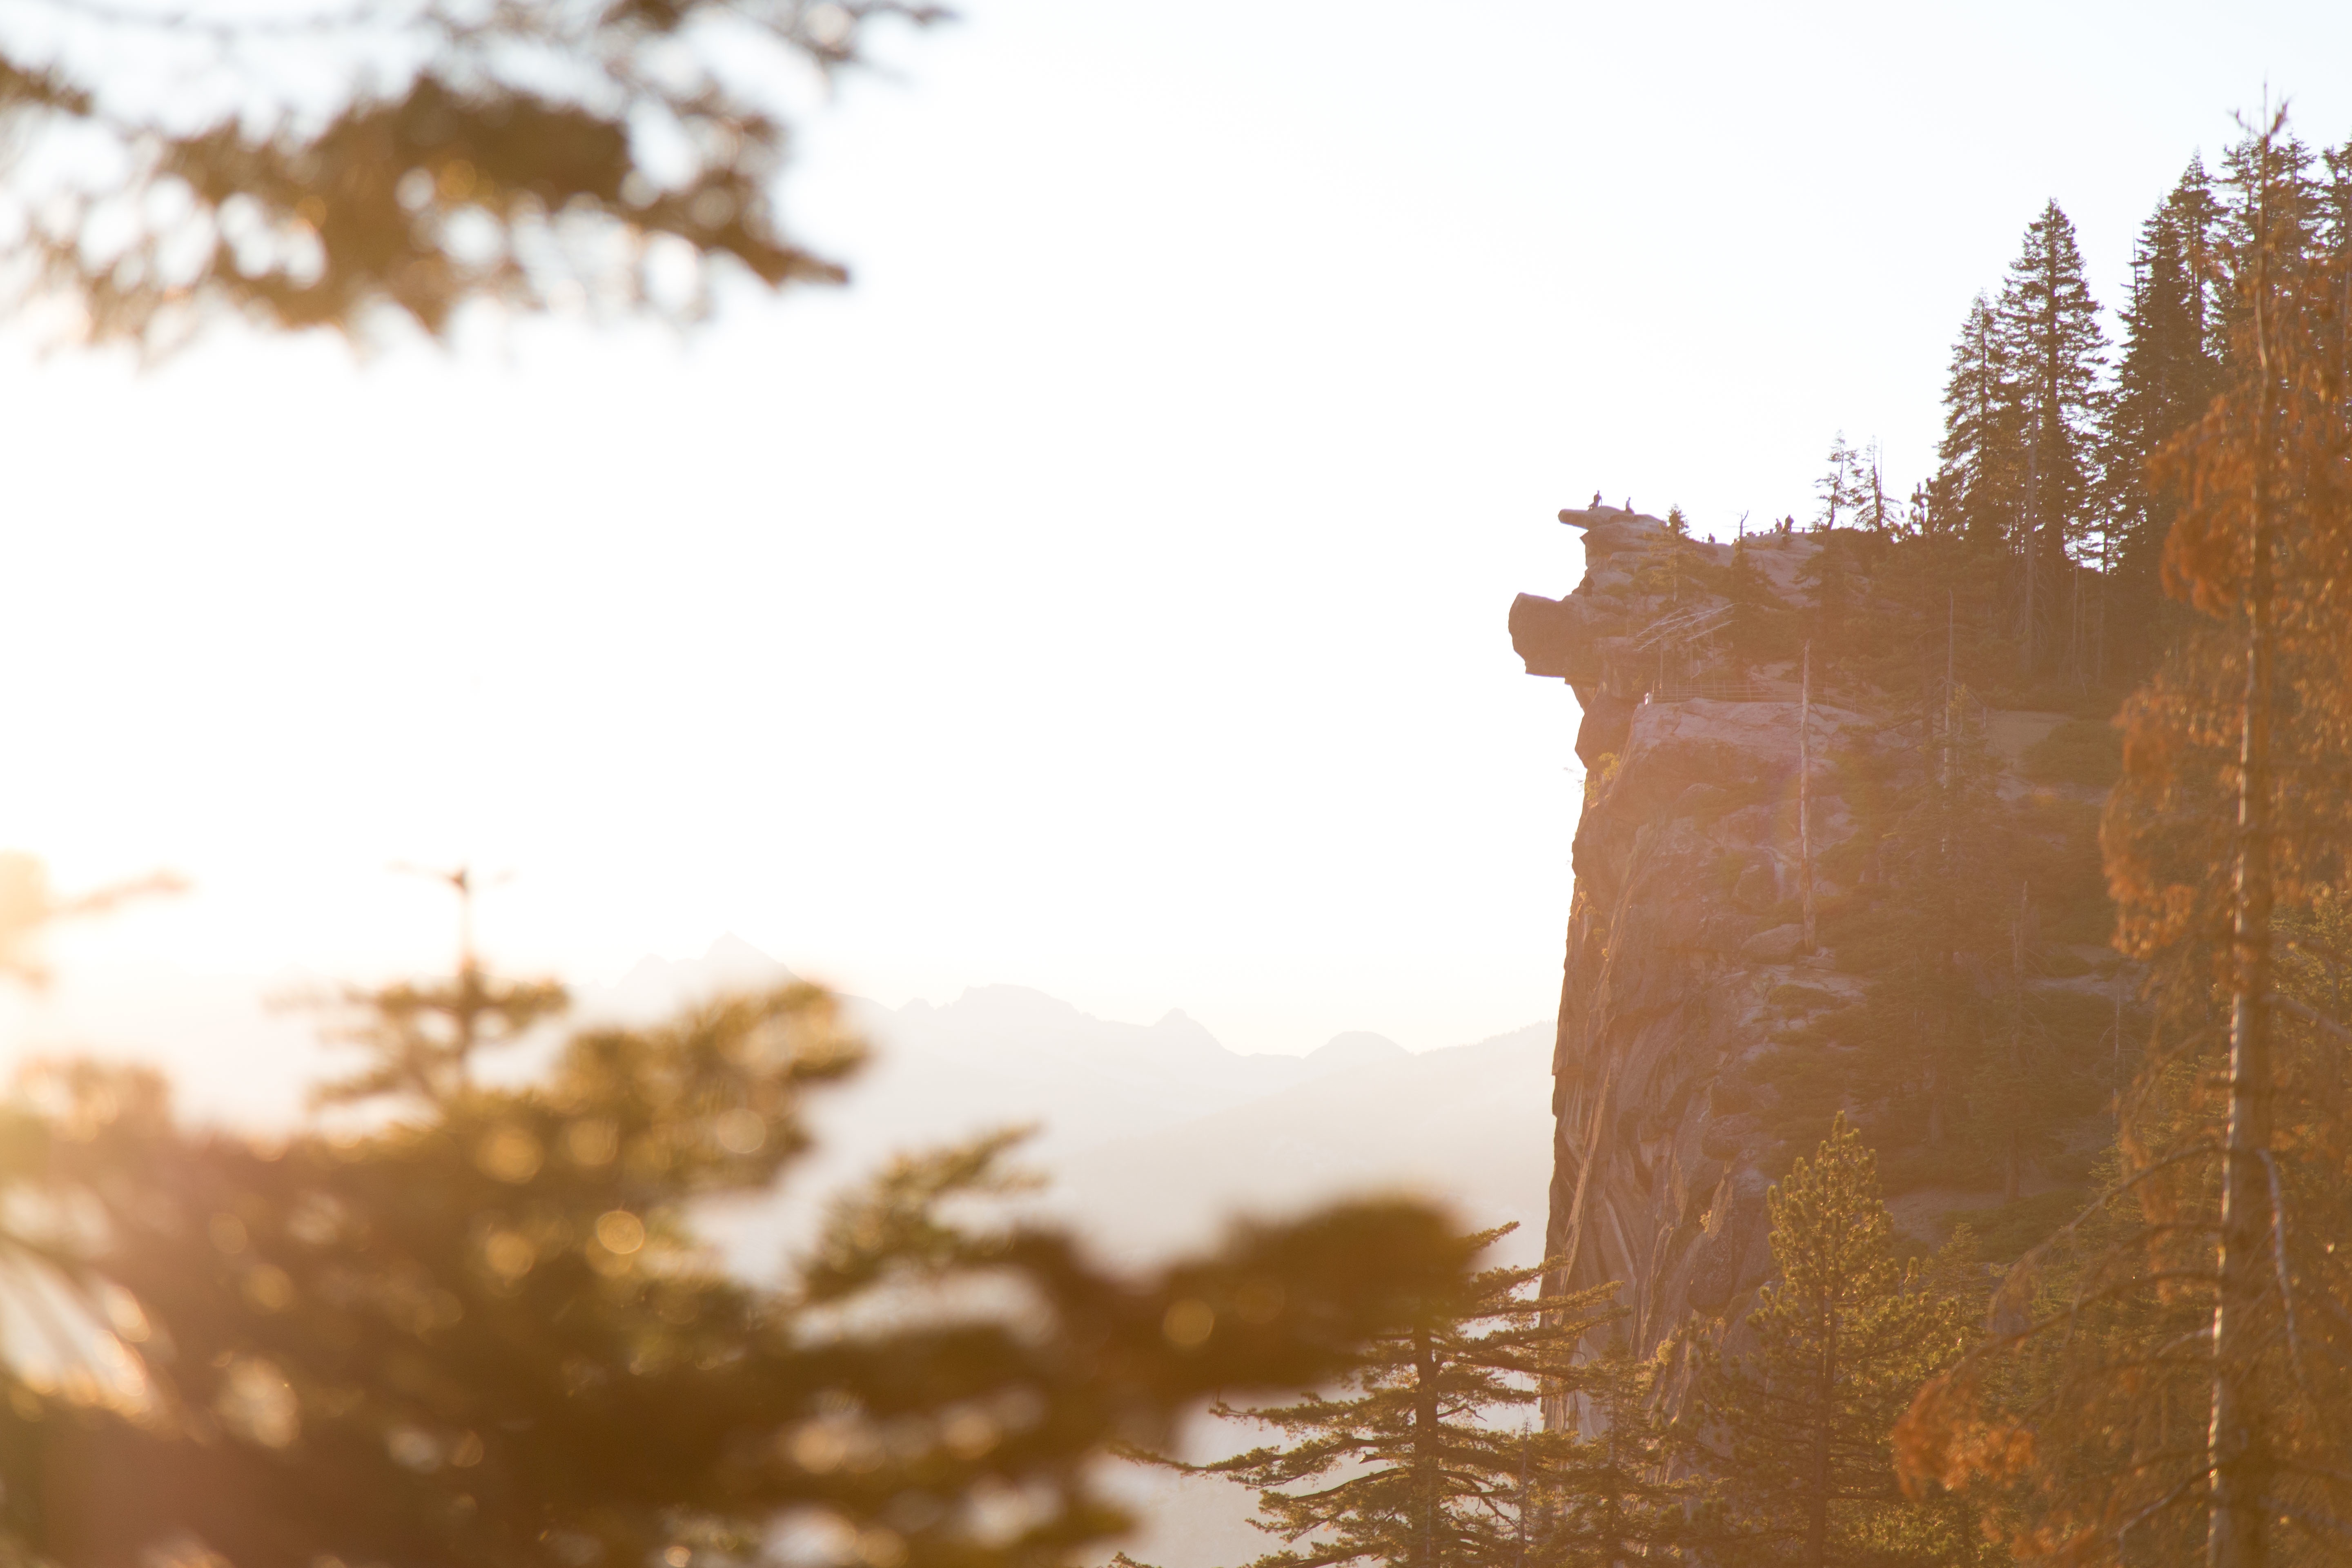
tree, sunlight, morning, cliff, reflection, autumn, ledge, season, atmospheric phenomenon